Lloyd Lozes Goff

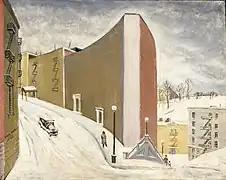
"Suburban Apartments" (1934), easel painting for the Public Works of Art Project in New York City

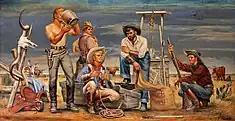
"Before the Fencing of Delta County" (1939), post office mural in Cooper, Texas

Goff was born in 1908 in Dallas, Texas. He studied at the Art Students League and the University of New Mexico. His academic work at the University of New Mexico led to his becoming Assistant Professor of Art and Acting Head of the Art Department from 1944 to 1947. He illustrated two books published in 1949, "New Mexico Village Arts" and "Golden Footlight's". He also wrote and illustrated two children's books about migratory birds, "Run, Sandpiper, Run" and "Fly, Redwing, Fly".